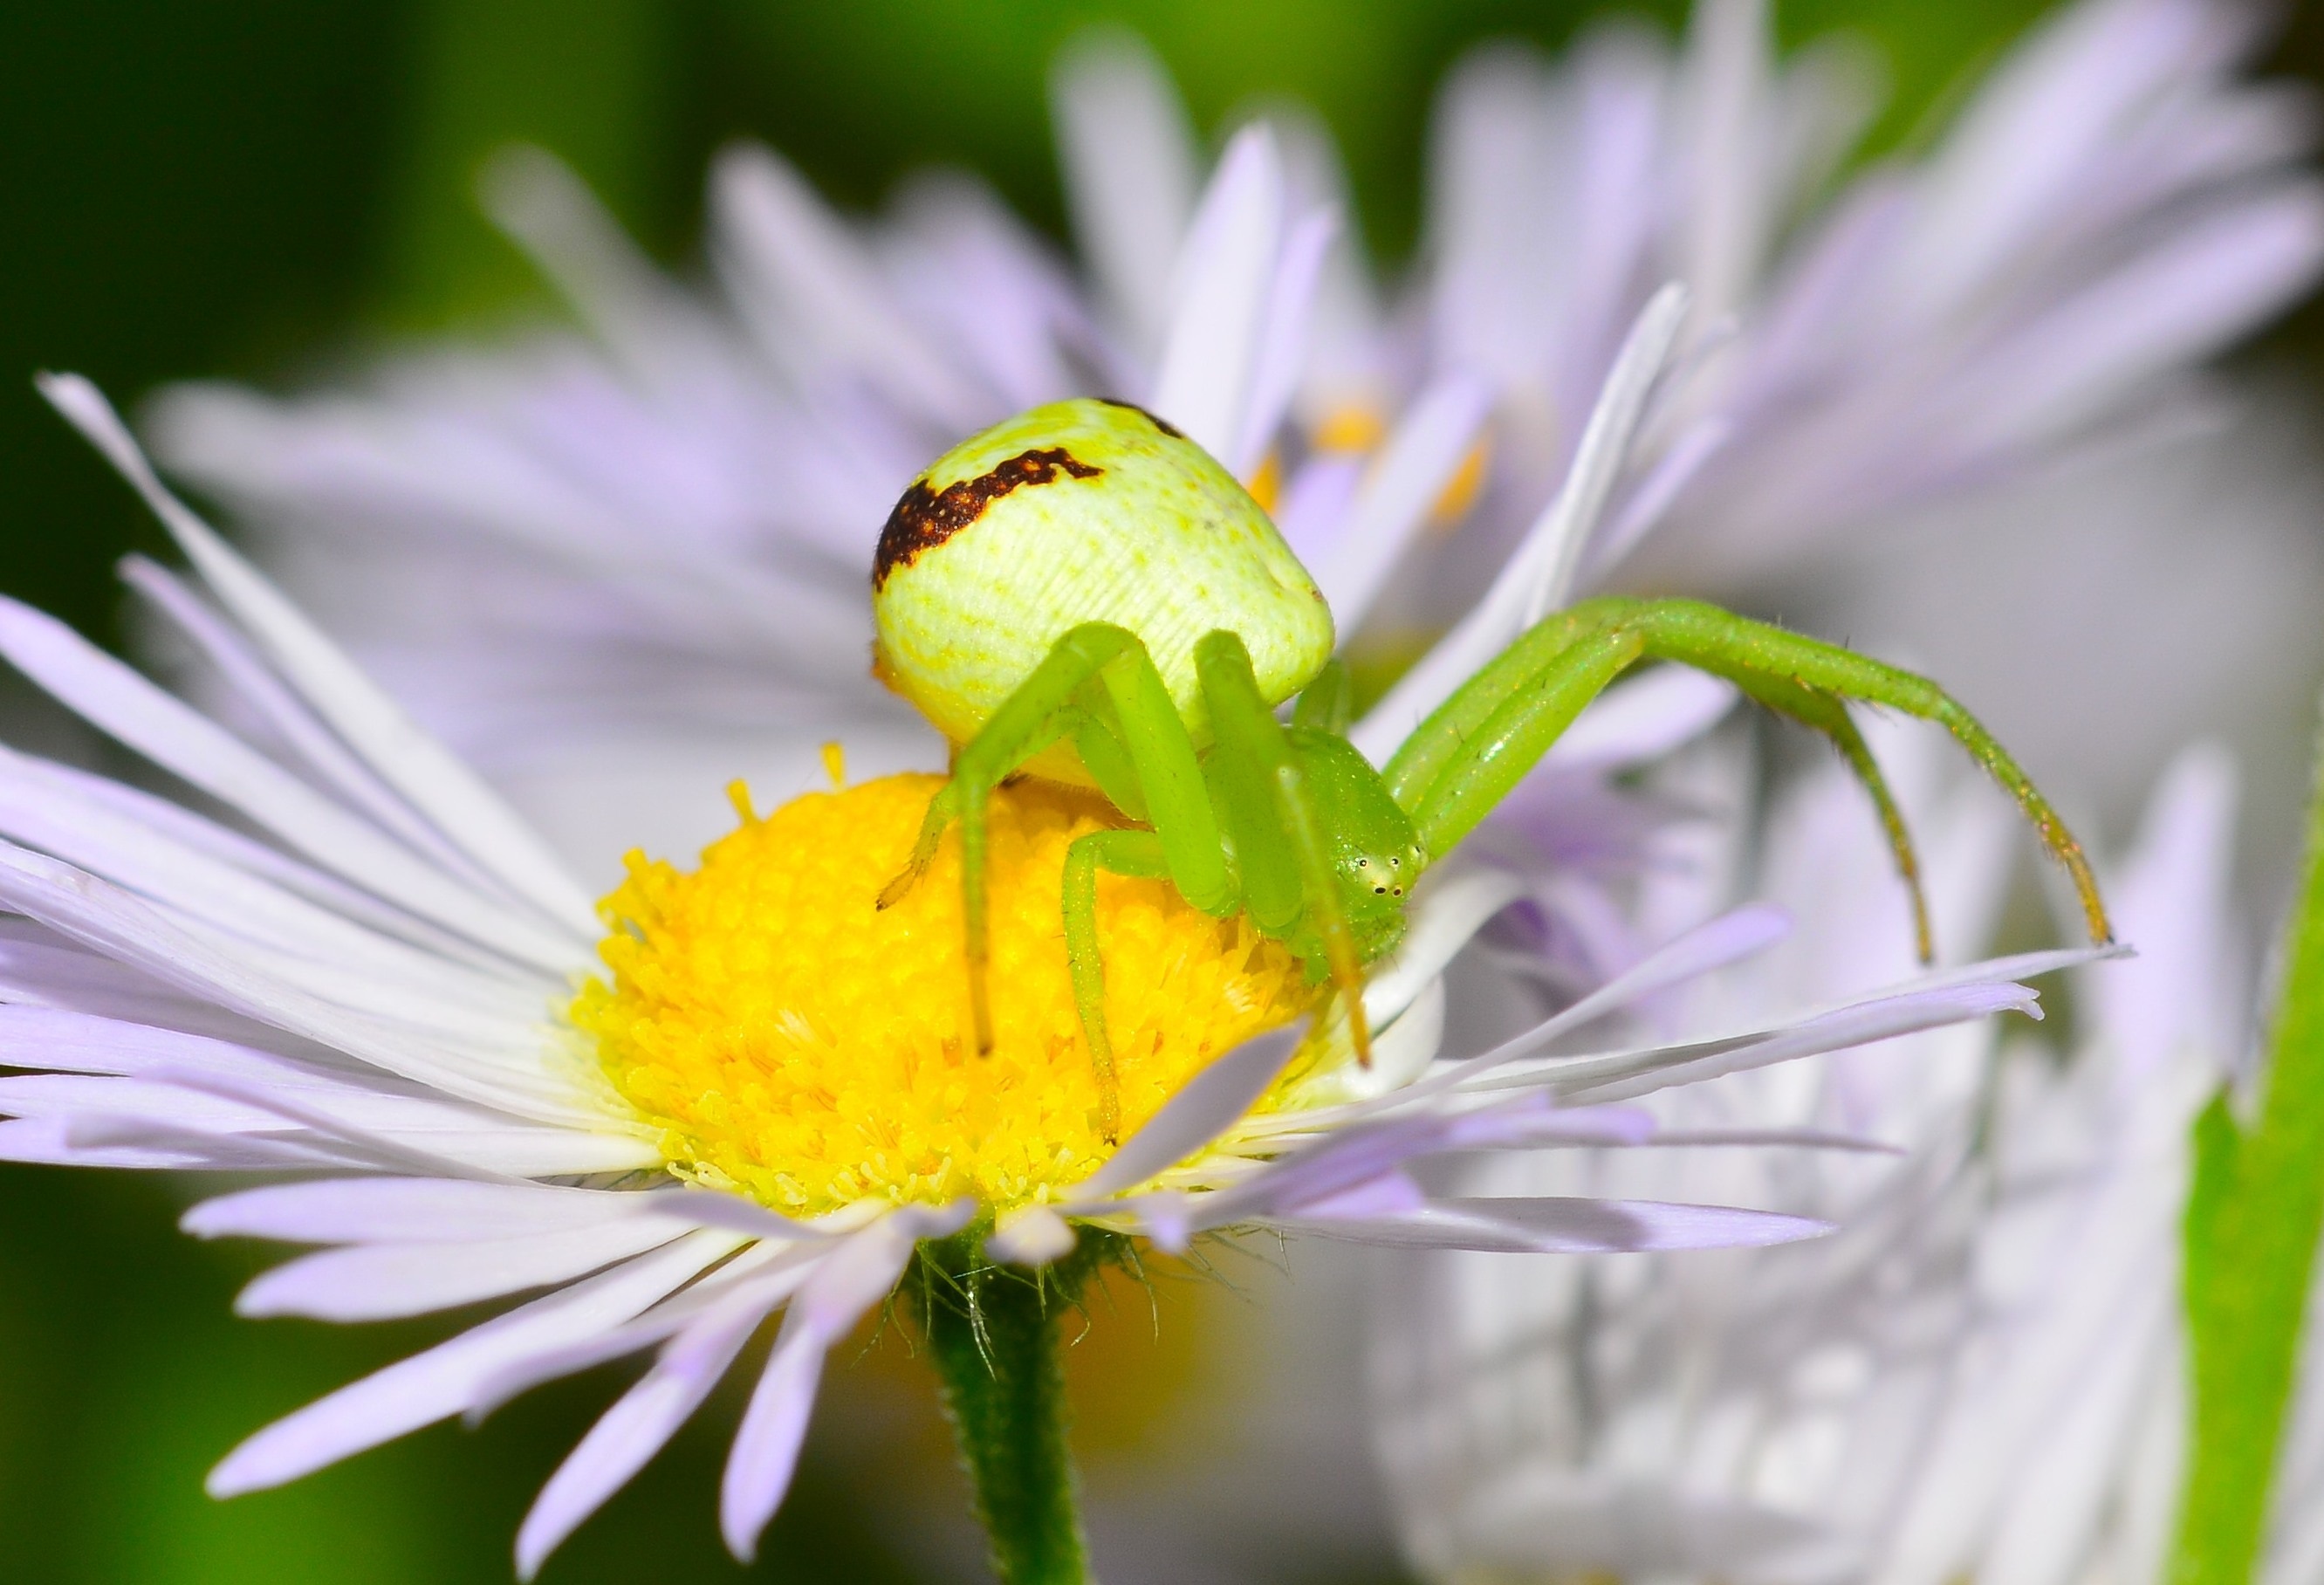
nature, blossom, plant, photography, meadow, flower, petal, daisy, pollen, green, insect, botany, yellow, flora, fauna, invertebrate, wildflower, close up, spider, bee, insects, nectar, margaret, macro photography, membrane winged insect